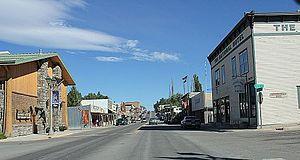
Eureka est une municipalité américaine située dans le comté de Lincoln au Montana. Selon le recensement de 2010, sa population est de 1 037 habitants. La municipalité s'étend sur une superficie de 1,01 milles carrés.